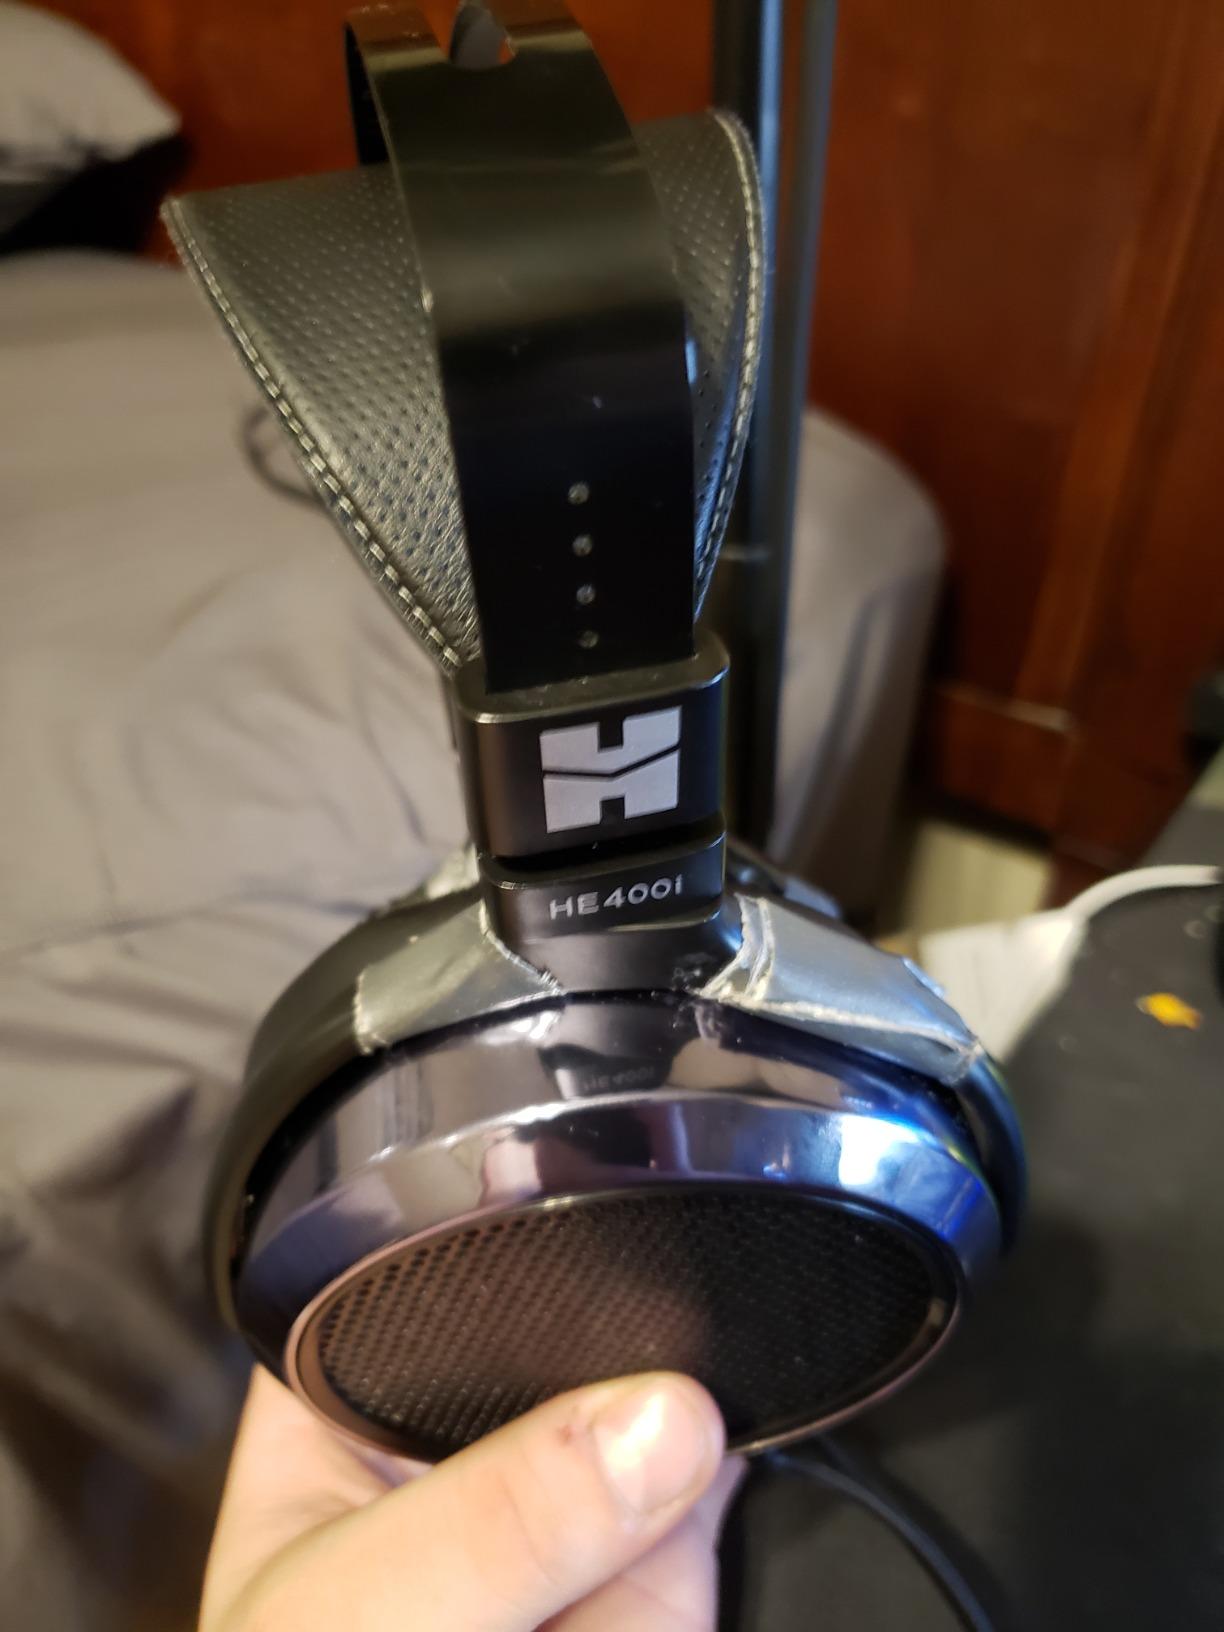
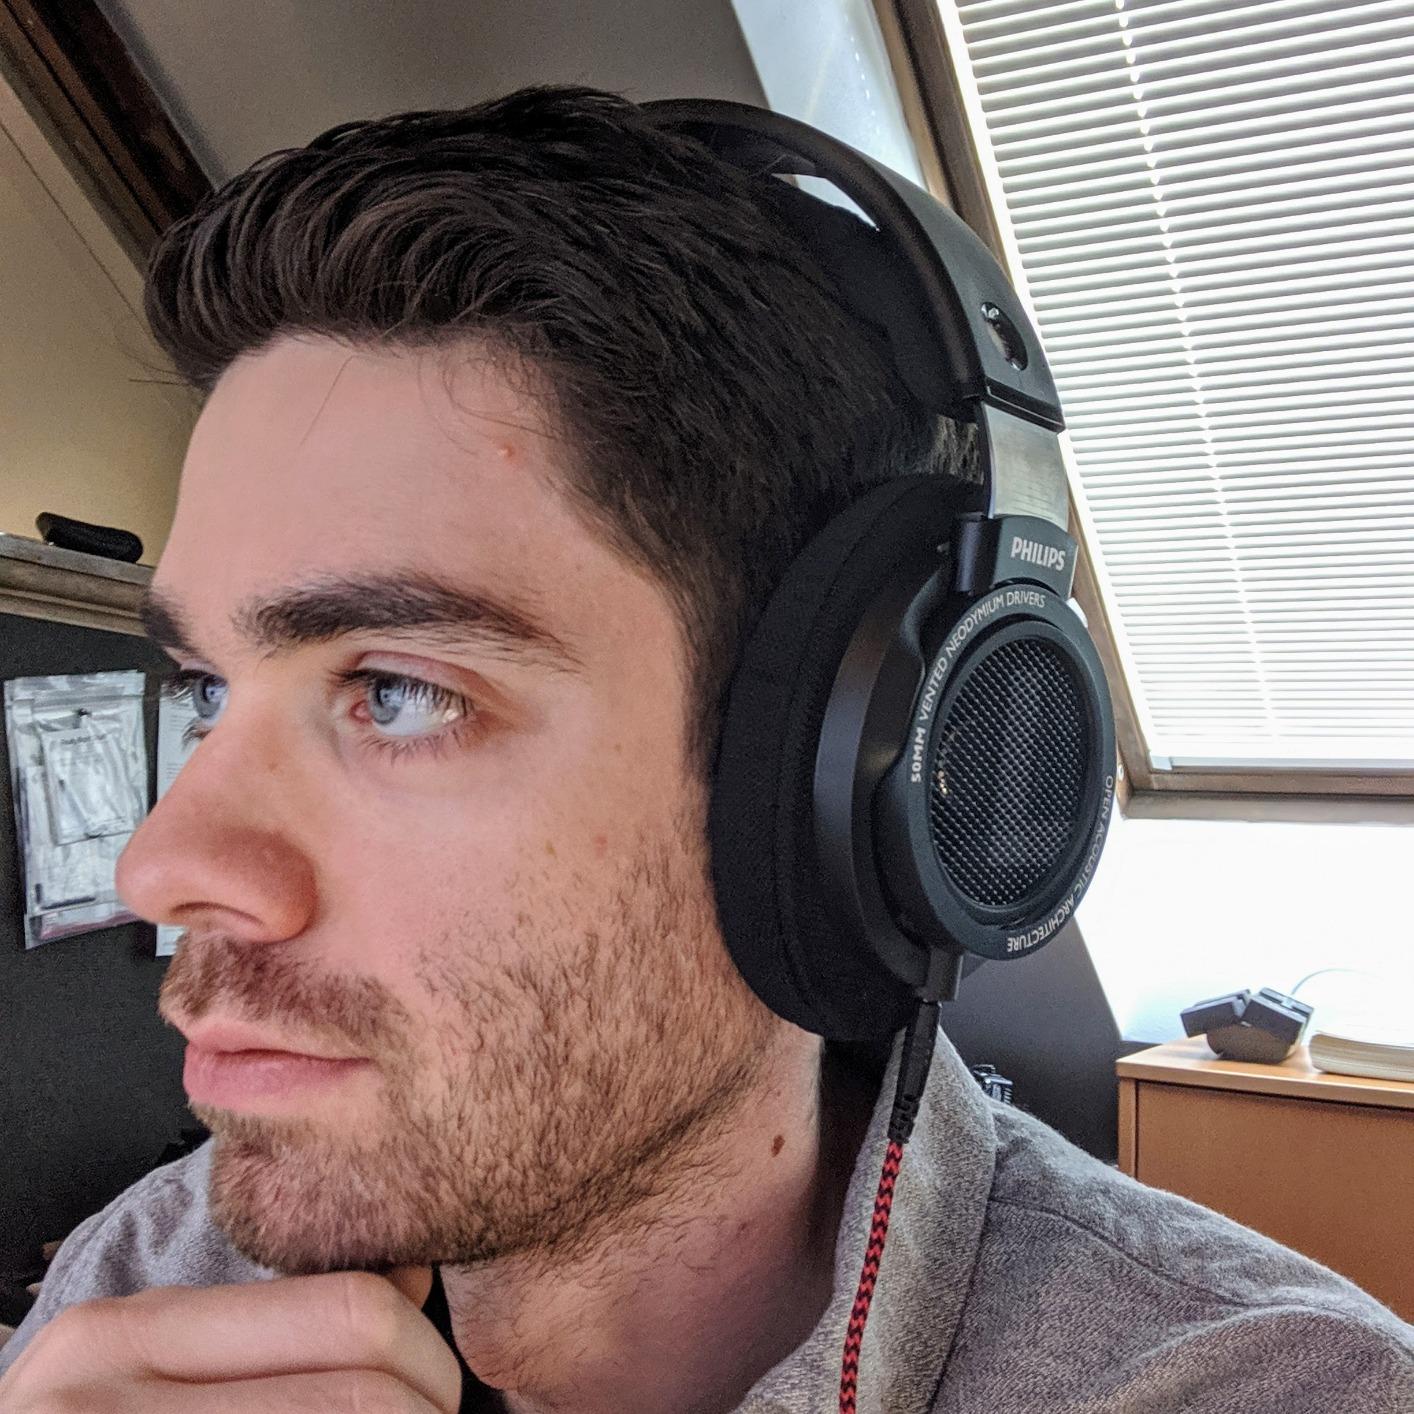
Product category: headphones
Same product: no